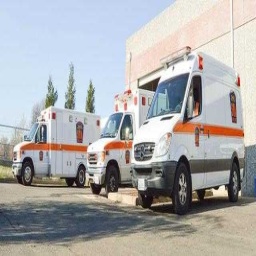
Label: ambulance